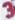
Number: 3